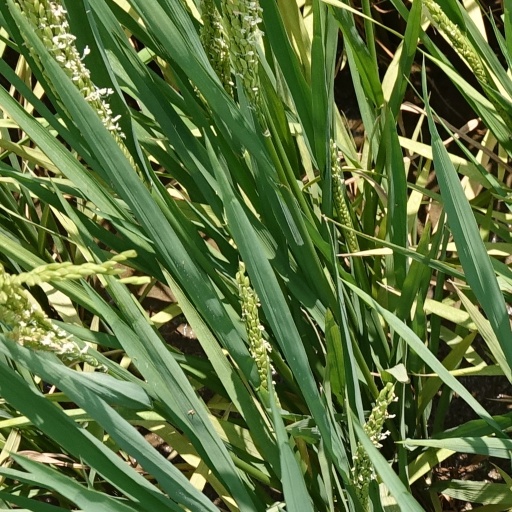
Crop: rice